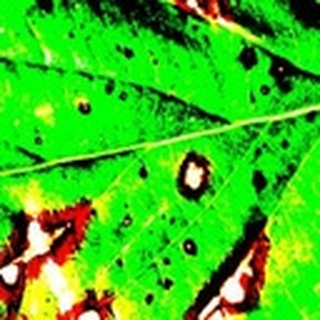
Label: cotton_target_spot